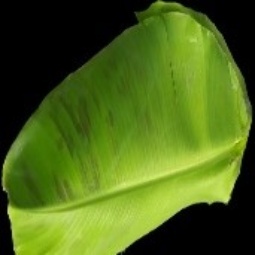
Label: Healthy